Léon Indenbaum

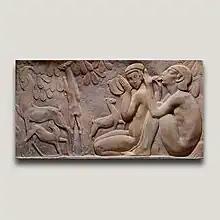
Musiciens et Antilopes

"The small format sculptures of Indenbaum are masterpieces of intelligence, sensitivity and invention of plastic. A great sculptor too little, too removed, and that it is absolutely necessary to reveal to his contemporaries"